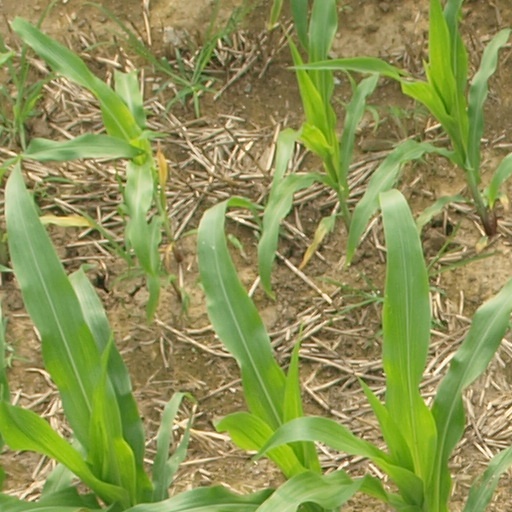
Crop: maize; corn